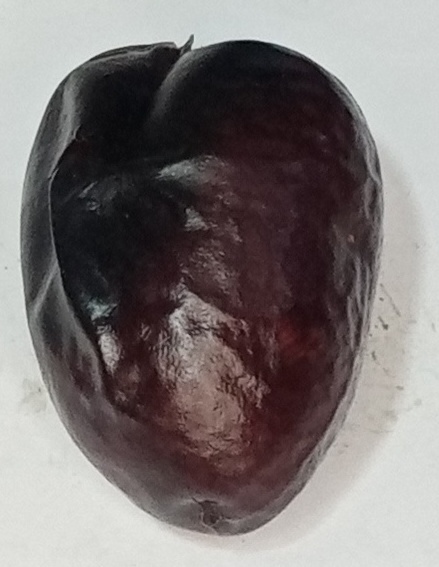
Variety: kupro
Size: large
Grade: grade-3